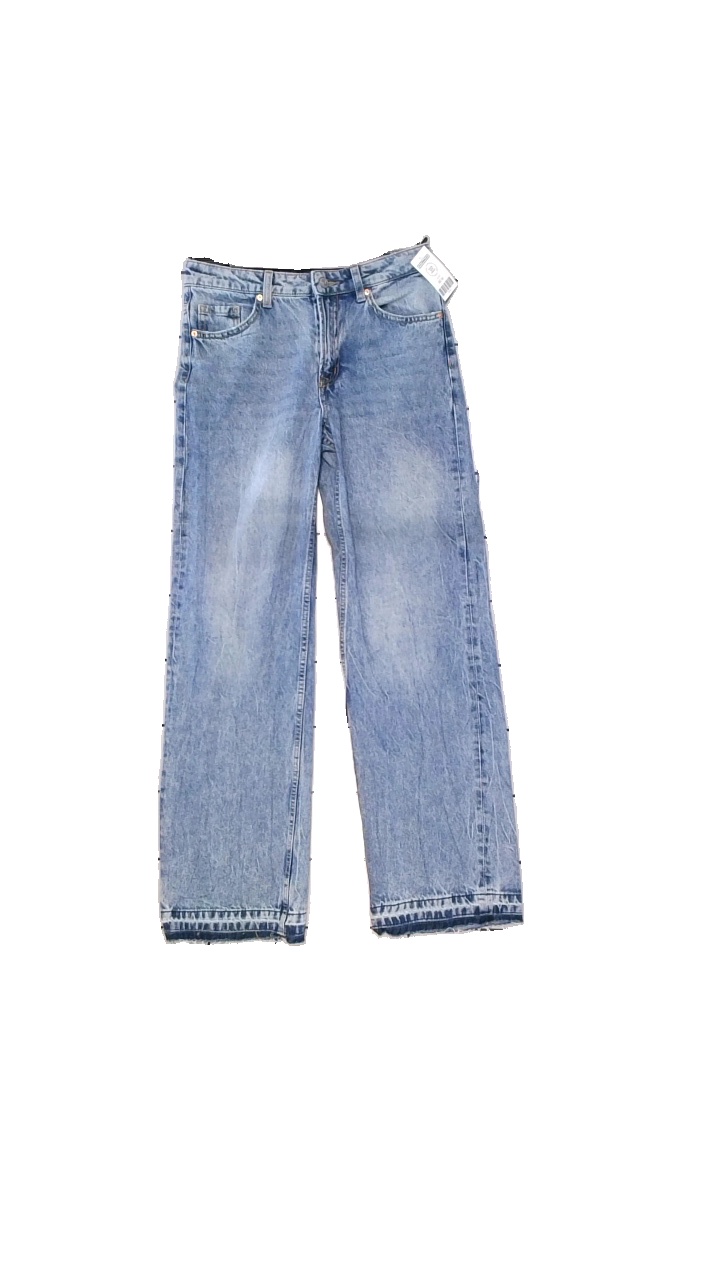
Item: Jeans (Unisex)
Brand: H&m
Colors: Blue
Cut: Loose
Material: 97% cotton, 3% elastane
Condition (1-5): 5
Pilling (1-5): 4
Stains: Minor
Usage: Reuse
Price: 50-100